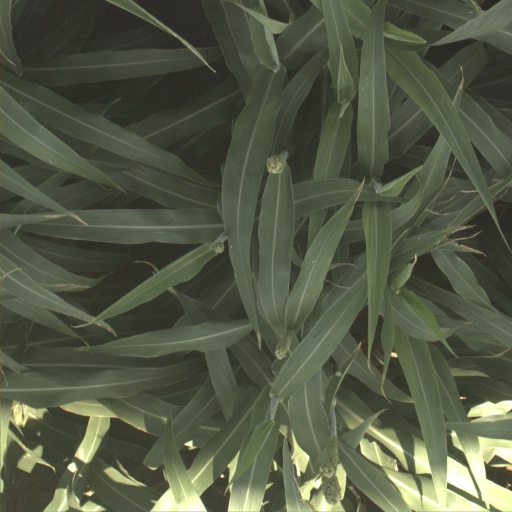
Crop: sorghum